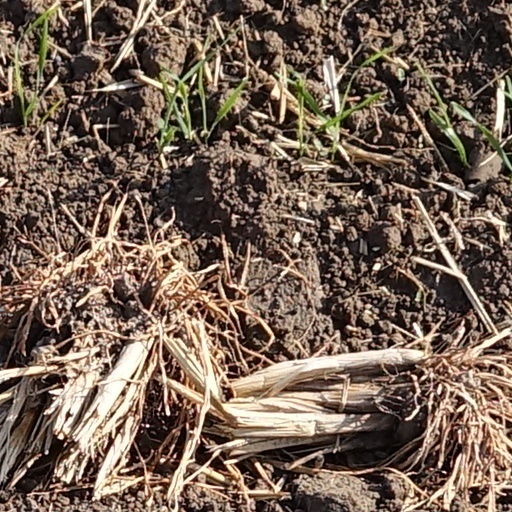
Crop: wheat